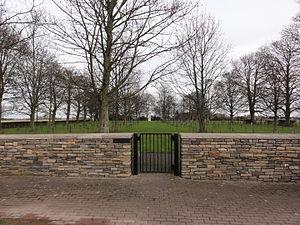
Deutscher Soldatenfriedhof Wambrechies à Wambrechies